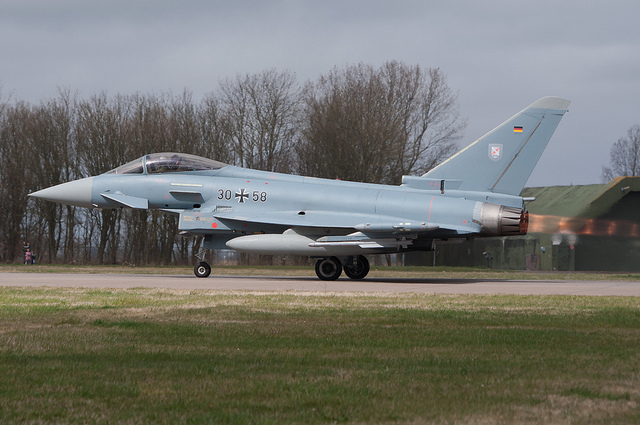
A military jet fighter aircraft on the tarmac